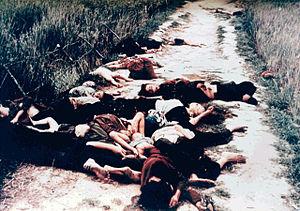
La Horde sauvage est un film américain réalisé par Sam Peckinpah sorti en 1969, avec comme acteurs principaux : William Holden, Ernest Borgnine, Robert Ryan, Edmond O'Brien, Warren Oates, Jaime Sánchez et Ben Johnson.